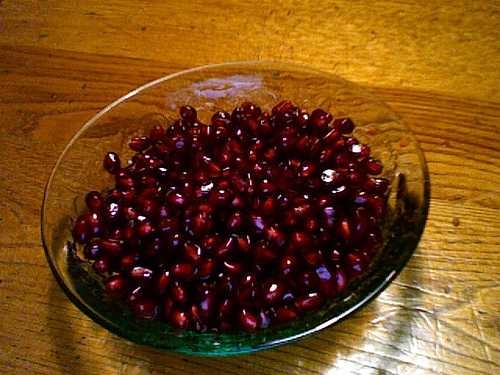
Label: Pomegranate